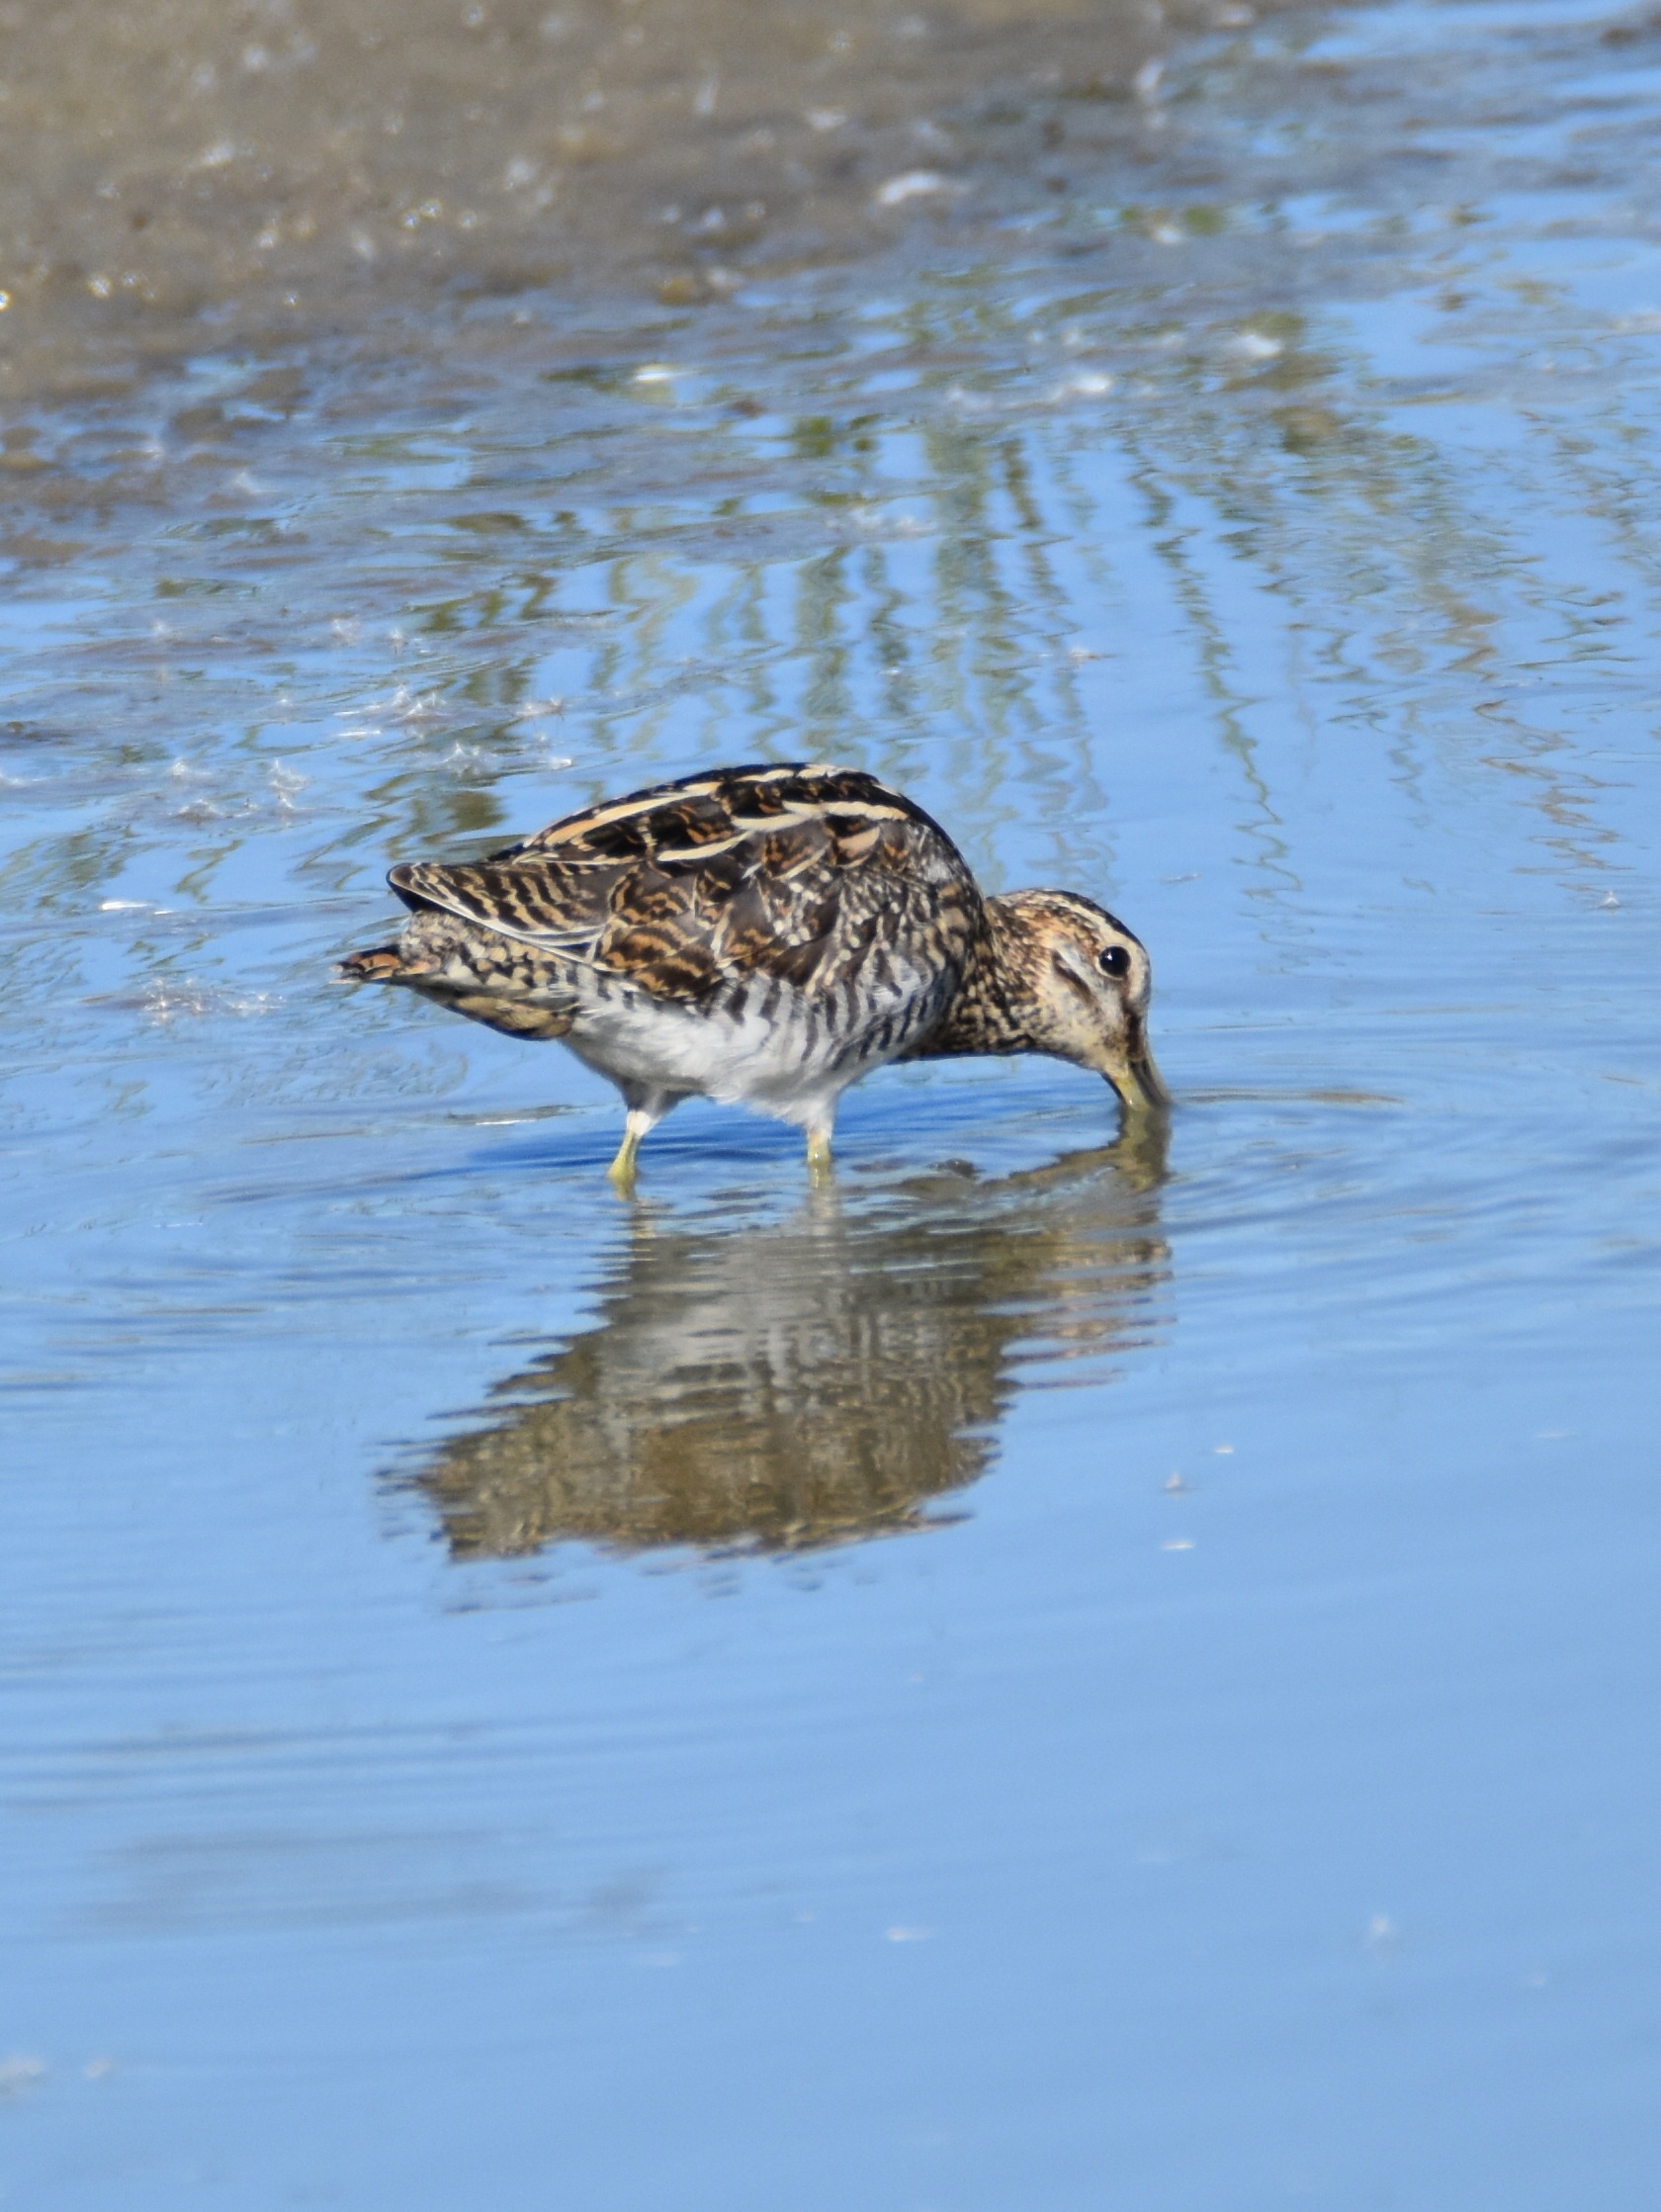
water, nature, bird, wing, pond, wildlife, reflection, beak, fauna, duck, vertebrate, waterfowl, water bird, mallard, mergus, snipe, shorebird, search food, ducks geese and swans, seaduck